Justiciary Building, Edinburgh

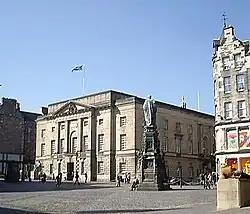
Justiciary Building, Edinburgh

The Justiciary Building is a judicial structure in the Lawnmarket in Edinburgh, Scotland. The structure, which operates in conjunction with similar facilities in Glasgow and Aberdeen, is dedicated for the use of the High Court of Justiciary, which is the supreme criminal court in Scotland. It is a Category B listed building.